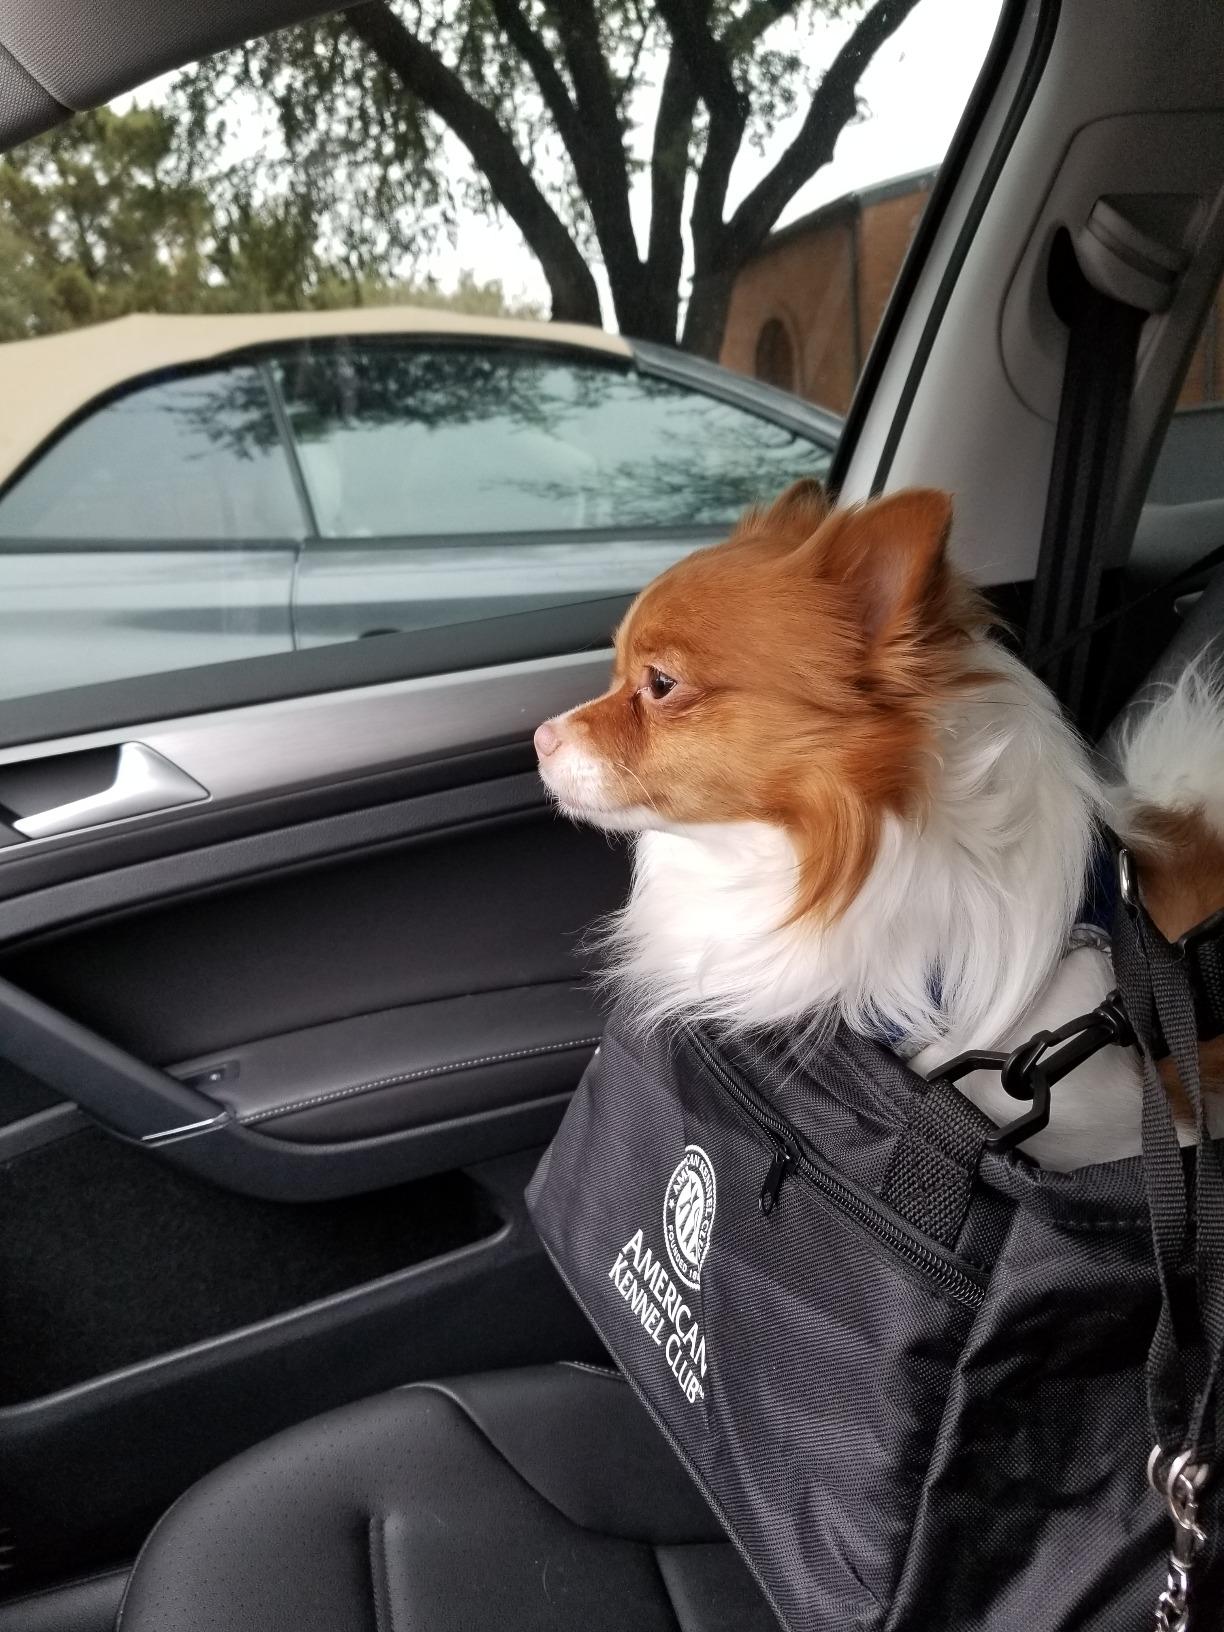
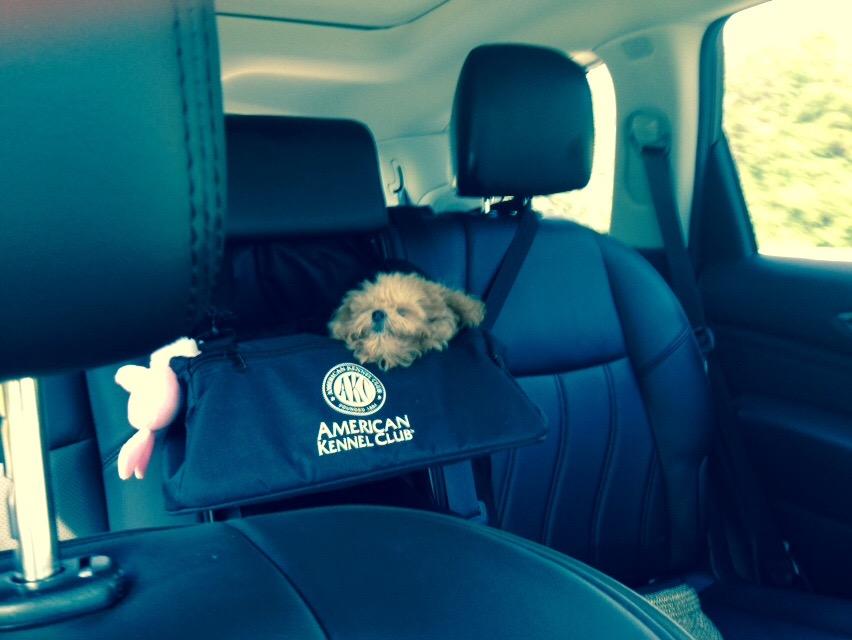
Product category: items_kennel
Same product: yes